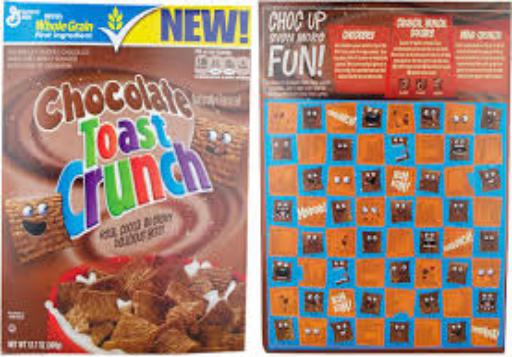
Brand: Chocolate Toast Crunch
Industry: Food